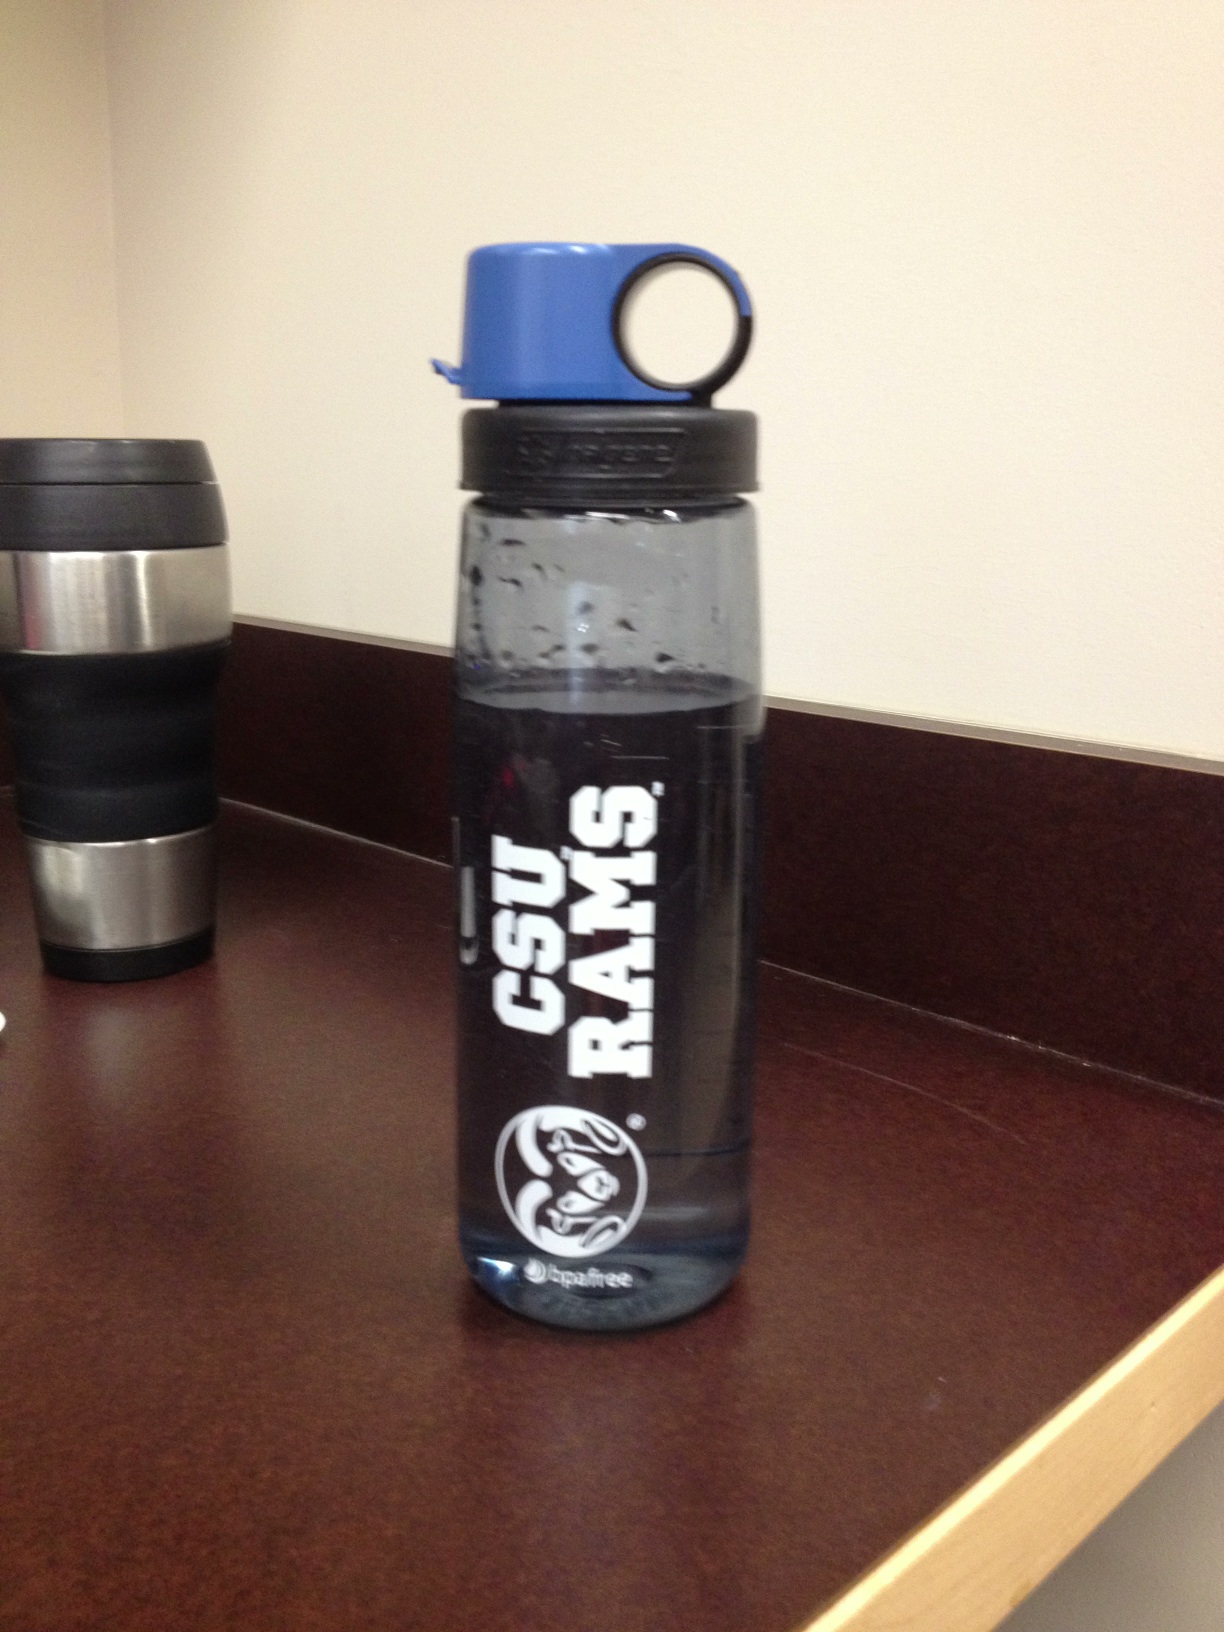Question: What does this water bottle say?
Answer: csu rams